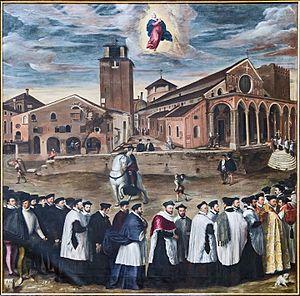
La cathédrale de Saint Pierre Apôtre est une église catholique romaine de Trévise, en Italie. Il s'agit de la cathédrale du diocèse de Trévise. Elle est située sur la Piazza del Duomo.